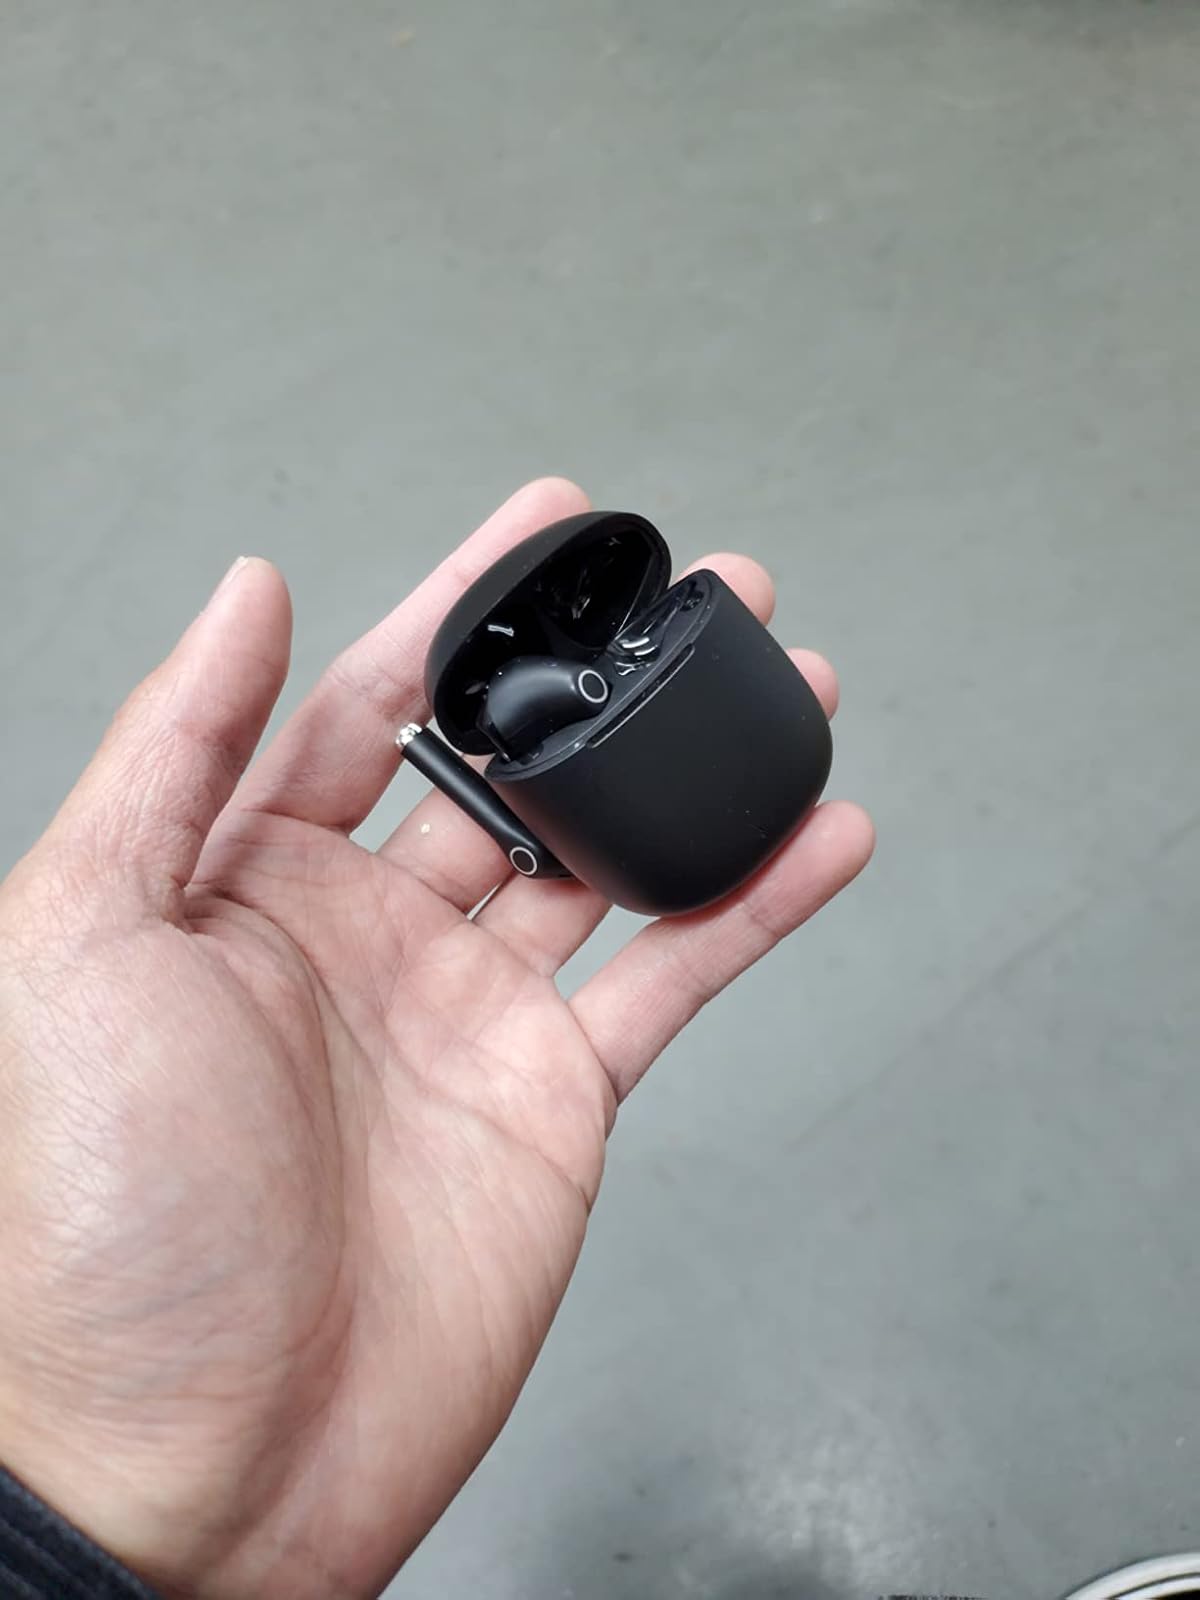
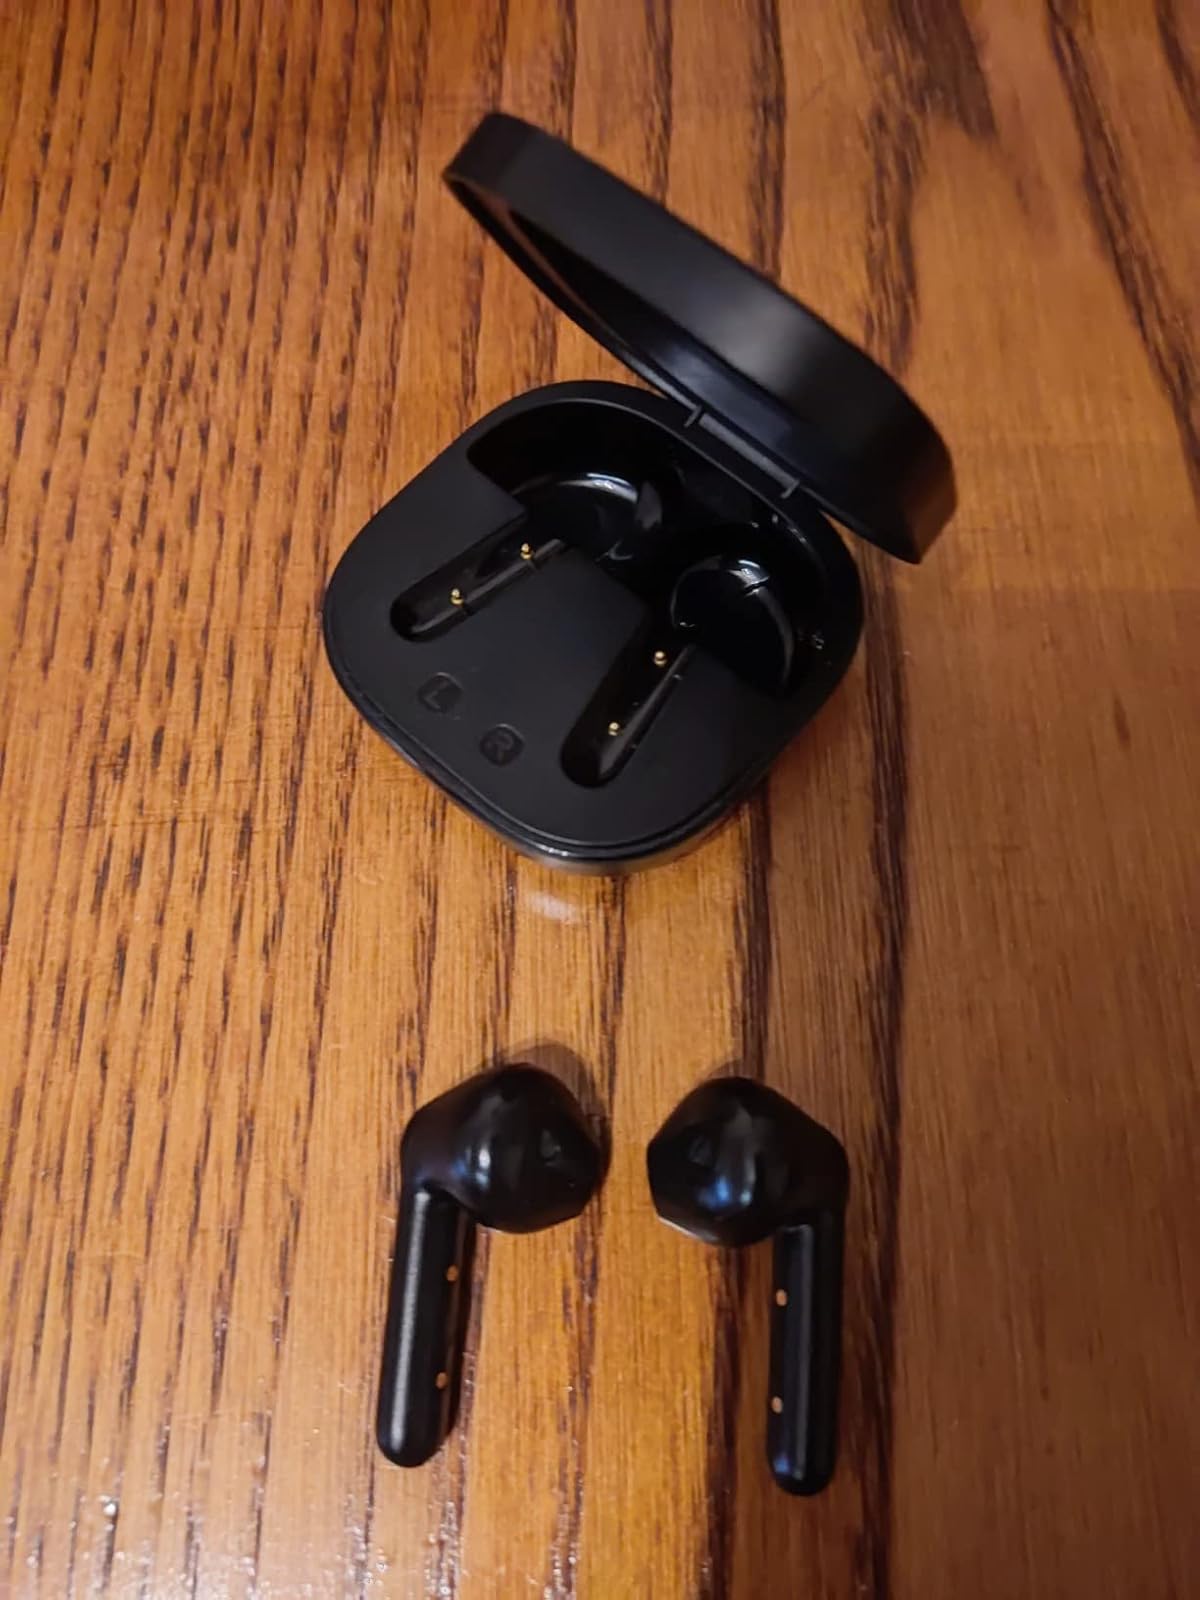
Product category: earbuds
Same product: no